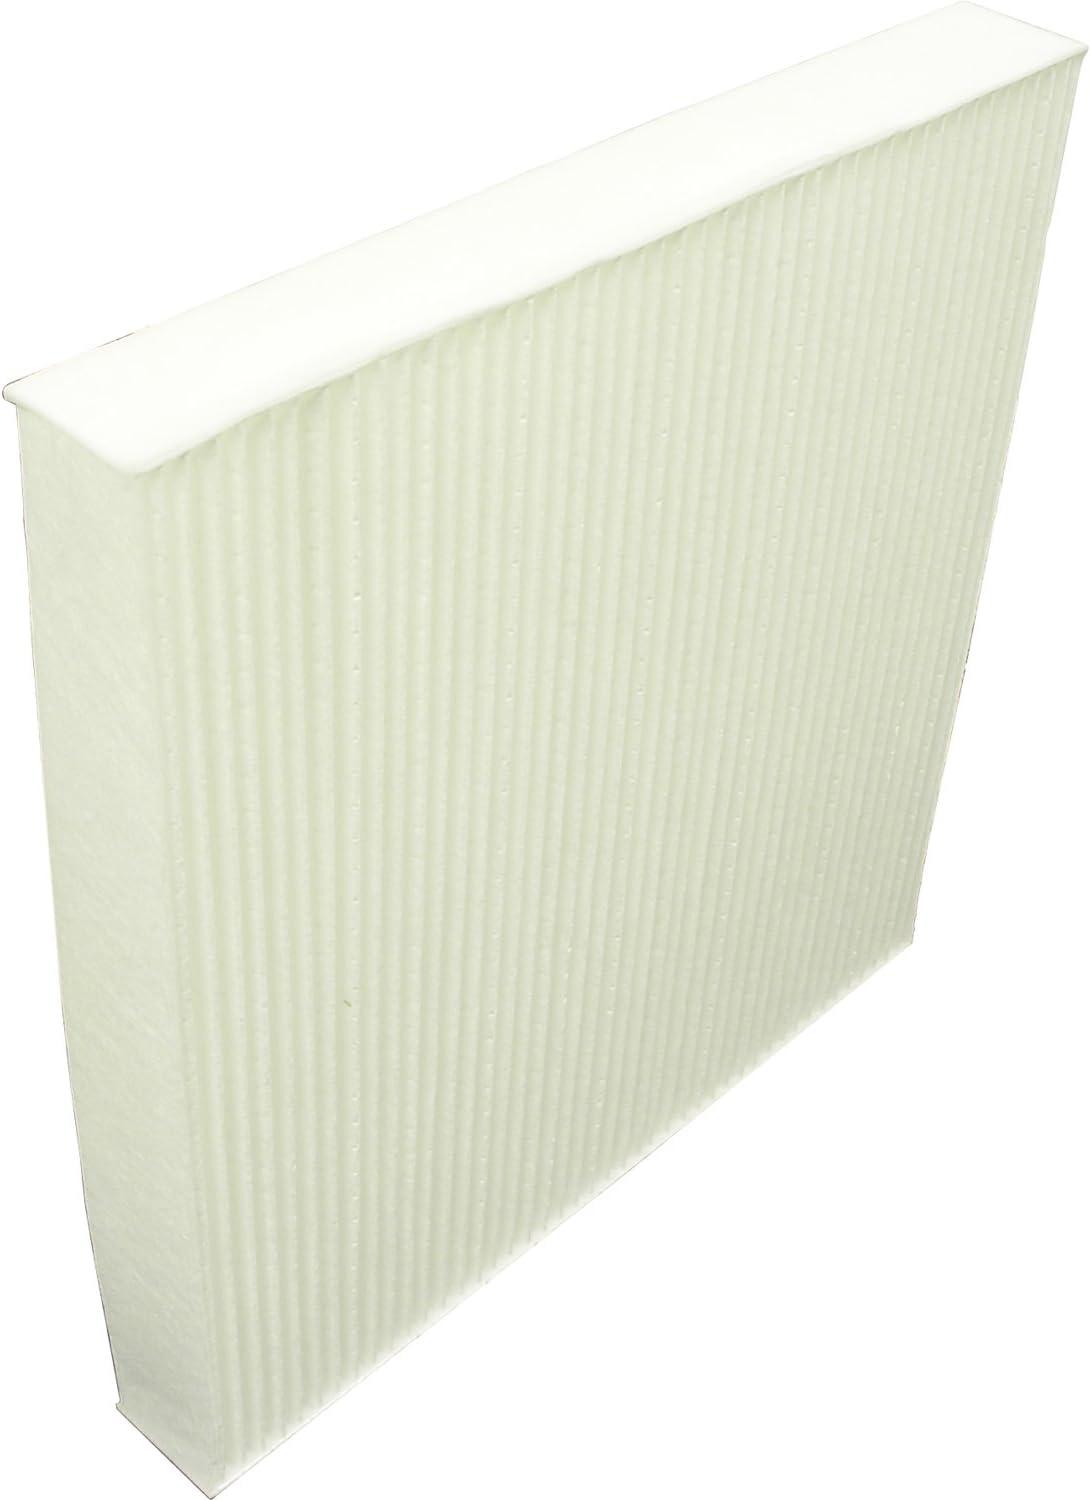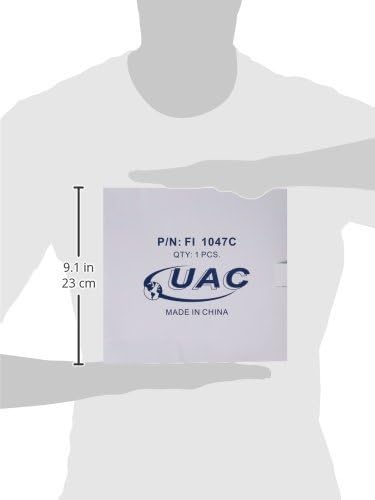
UAC FI 1047C Cabin Air Filter
Category: Automotive
UAC (FI1047C) Cabin Air Filter
Features: Brand New, OE replacement: UAC branded Cabin Air Filter | Breathe easier, reduce pollen and dust, prevent musty odors inside your vehicle | Filters outside air of contaminants passing through the vehicle's air conditioning, heating, and ventilation system | Improves air flow and helps to cool your vehicle more quickly | Helps eliminate cigarette and pet odors